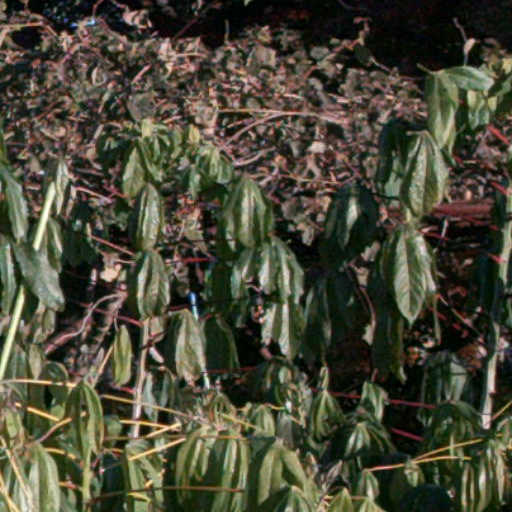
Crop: cassava